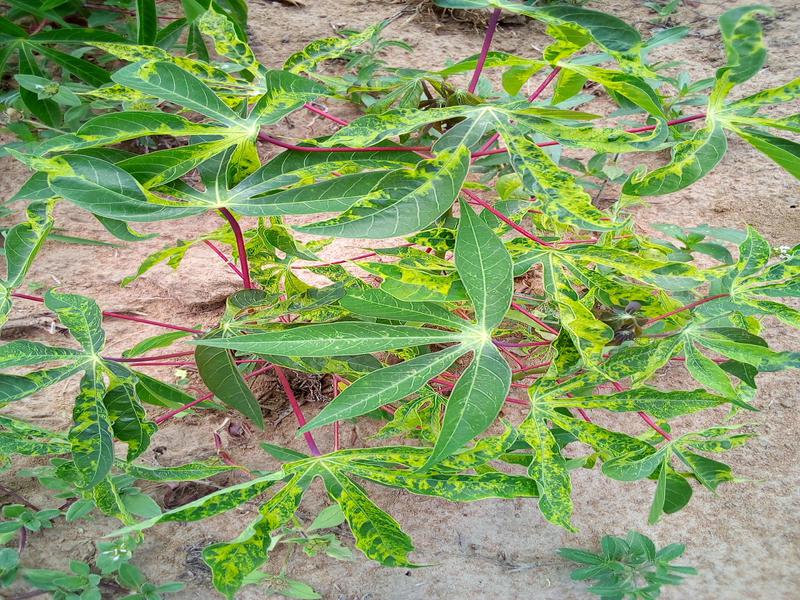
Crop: cassava
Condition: mosaic_disease